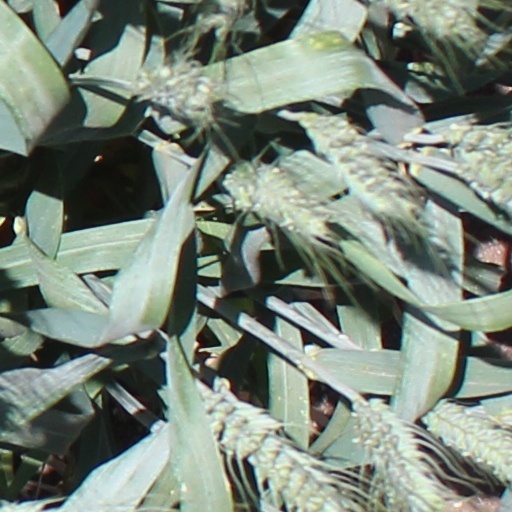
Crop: wheat